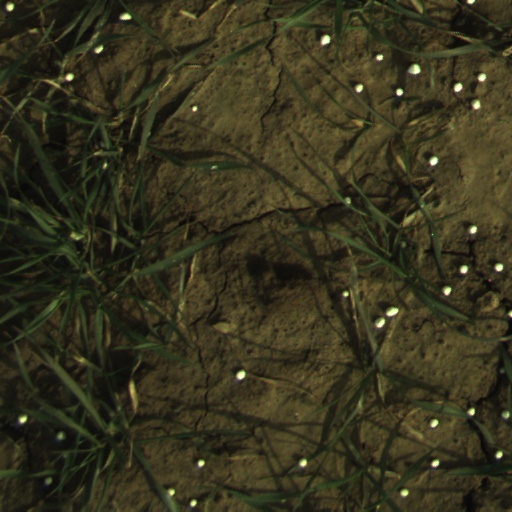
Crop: wheat